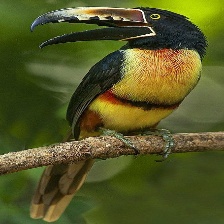
Species: COLLARED ARACARI
Scientific name: PTEROGLOSSUS TORQUATUS
ImageNet parent category: toucan